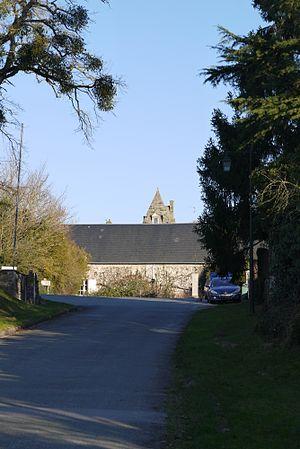
Château de Louâtre (Aisne)
Le château de Louâtre est un château situé à Louâtre, en France.